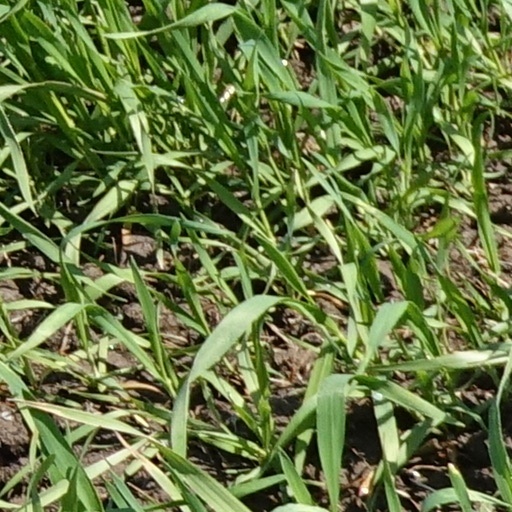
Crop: wheat